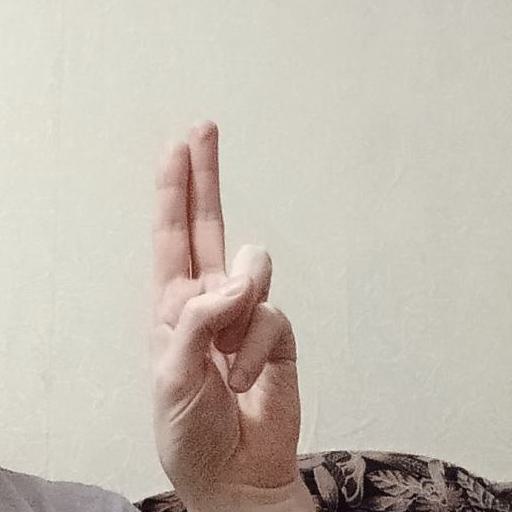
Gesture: two_up